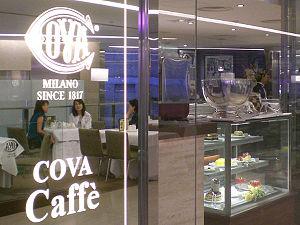
Le Caffè-Pasticceria Cova est un café-traiteur situé via Montenapoleone à Milan, en Lombardie.